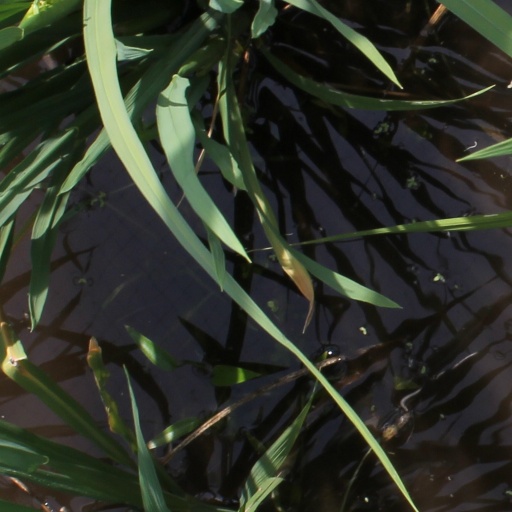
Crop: rice